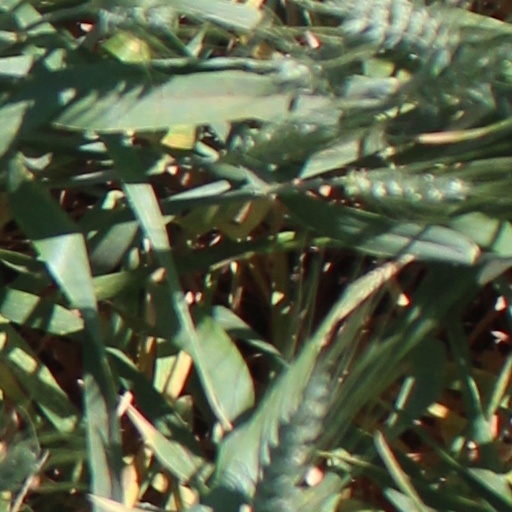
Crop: wheat